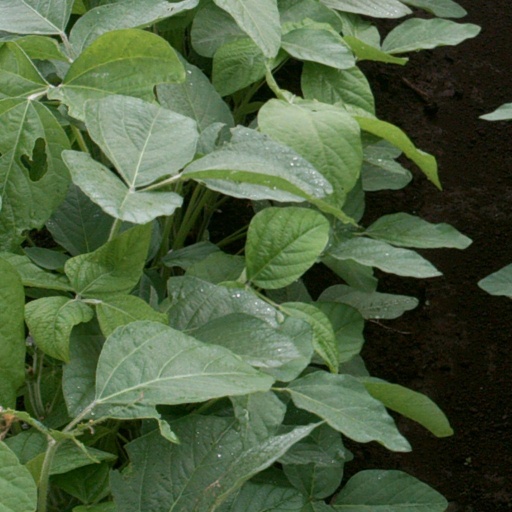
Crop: soybean